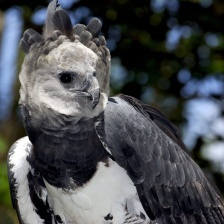
Species: HARPY EAGLE
Scientific name: HARPIA HARPYJA